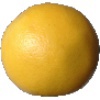
Label: Grapefruit White 1